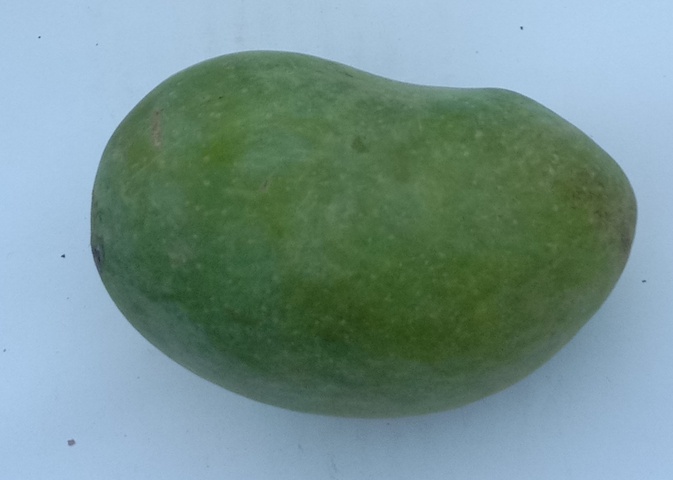
Mango variety: Chaunsa (Summer Bahisht)